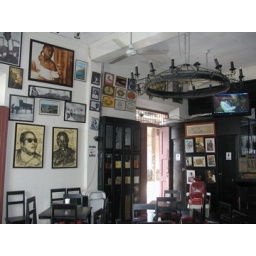
Old bar with barbers chair in back.